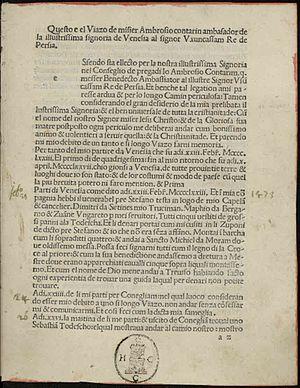
Paolo Emilio dédie à son protecteur le cardinal Charles II de Bourbon un essai De rebus a recentiore Francia gestis dont le manuscrit, cité par Scipione Maffei à la fin du XVIIᵉ siècle, est perdu.
Ouzoun Hassan ou Hassan le Long, né en 1423 à Diyarbakır et mort le 6 janvier 1478, fut le neuvième chāhanchāh de la dynastie turcomane des Aq Qoyunlu. Il est généralement considéré comme le souverain le plus puissant que celle-ci ait connue. De l'Anatolie Orientale, il étend son pouvoir sur une grande partie de l'Iran, de l'Irak, de la Syrie, de l'Arménie, de l'Azerbaïdjan et du Koweït modernes.
Ambrogio Contarini est un marchand et diplomate vénitien connu pour son récit de voyage relatant son ambassade en Perse. Envoyé par la Sérénissime République pour nouer une alliance de revers contre les Ottomans, Ambrogio Contarini traverse l'Europe centrale, orientale, la Russie, le Caucase, vit de multiples aventures au péril de sa vie. La relation de voyage qu'il tire de son long périple, les longues descriptions de la vie à la cour d'Ispahan permettent aux Occidentaux de compléter une géographie lacunaire et de découvrir une civilisation méconnue.